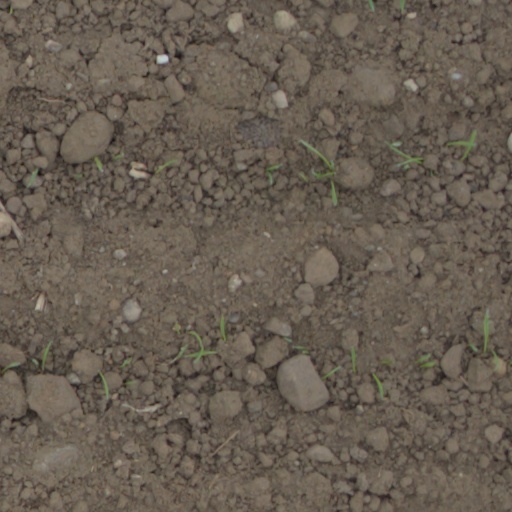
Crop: wheat